Burundian Civil War

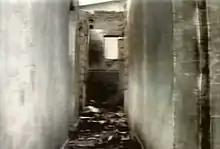
Building torched during the 1993 genocide

A succession of bi-ethnic governments attempted to stabilize the country from early 1994 to July 1996, but all failed. Tutsi extremists in the army continued to undermine any attempt of FRODEBU to consolidate power, and parts of FRODEBU decided in early 1994 that compromise was no longer possible. Minister of Interior Léonard Nyangoma led a FRODEBU faction into armed rebellion, creating the National Council for the Defense of Democracy–Forces for the Defense of Democracy ("Conseil national pour la défense de la démocratieForces pour la défense de la démocratie", CNDD-FDD). Nyangoma's group consequently became the most important Hutu rebel group, though PALIPEHUTU-FNL and FROLINA continued to be active. PALIPEHUTU-FNL was weakened by further rifts, and would fracture into numerous smaller factions over disagreements on negotiations and leadership during the civil war. With the exception of the notably moderate CNDD-FDD, all Hutu militias embraced the radical Hutu Power ideology that desired for the extermination of all Burundian Tutsi.